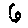
Label: 6